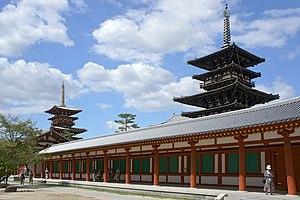
Le Yakushi-ji est un temple situé dans la partie sud-ouest de la ville de Nara. C'est le temple principal de la secte Hossô, la plus ancienne secte bouddhiste du Japon. Il est dédié au bouddha de la médecine : Yakushi Nyorai.